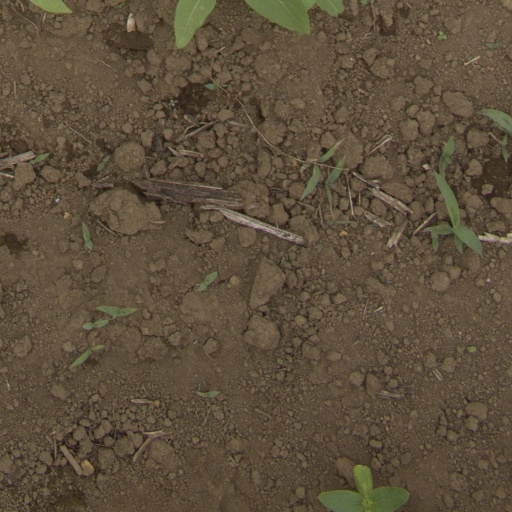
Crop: Jerusalem artichoke